Diana (2013 film)

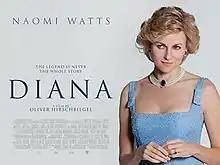
UK theatrical release poster

Diana is a 2013 biographical drama film directed by Oliver Hirschbiegel and written by Stephen Jeffreys. Naomi Watts stars as Diana, Princess of Wales, with Naveen Andrews, Douglas Hodge, and Geraldine James in supporting roles.